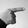
ASL letter: G